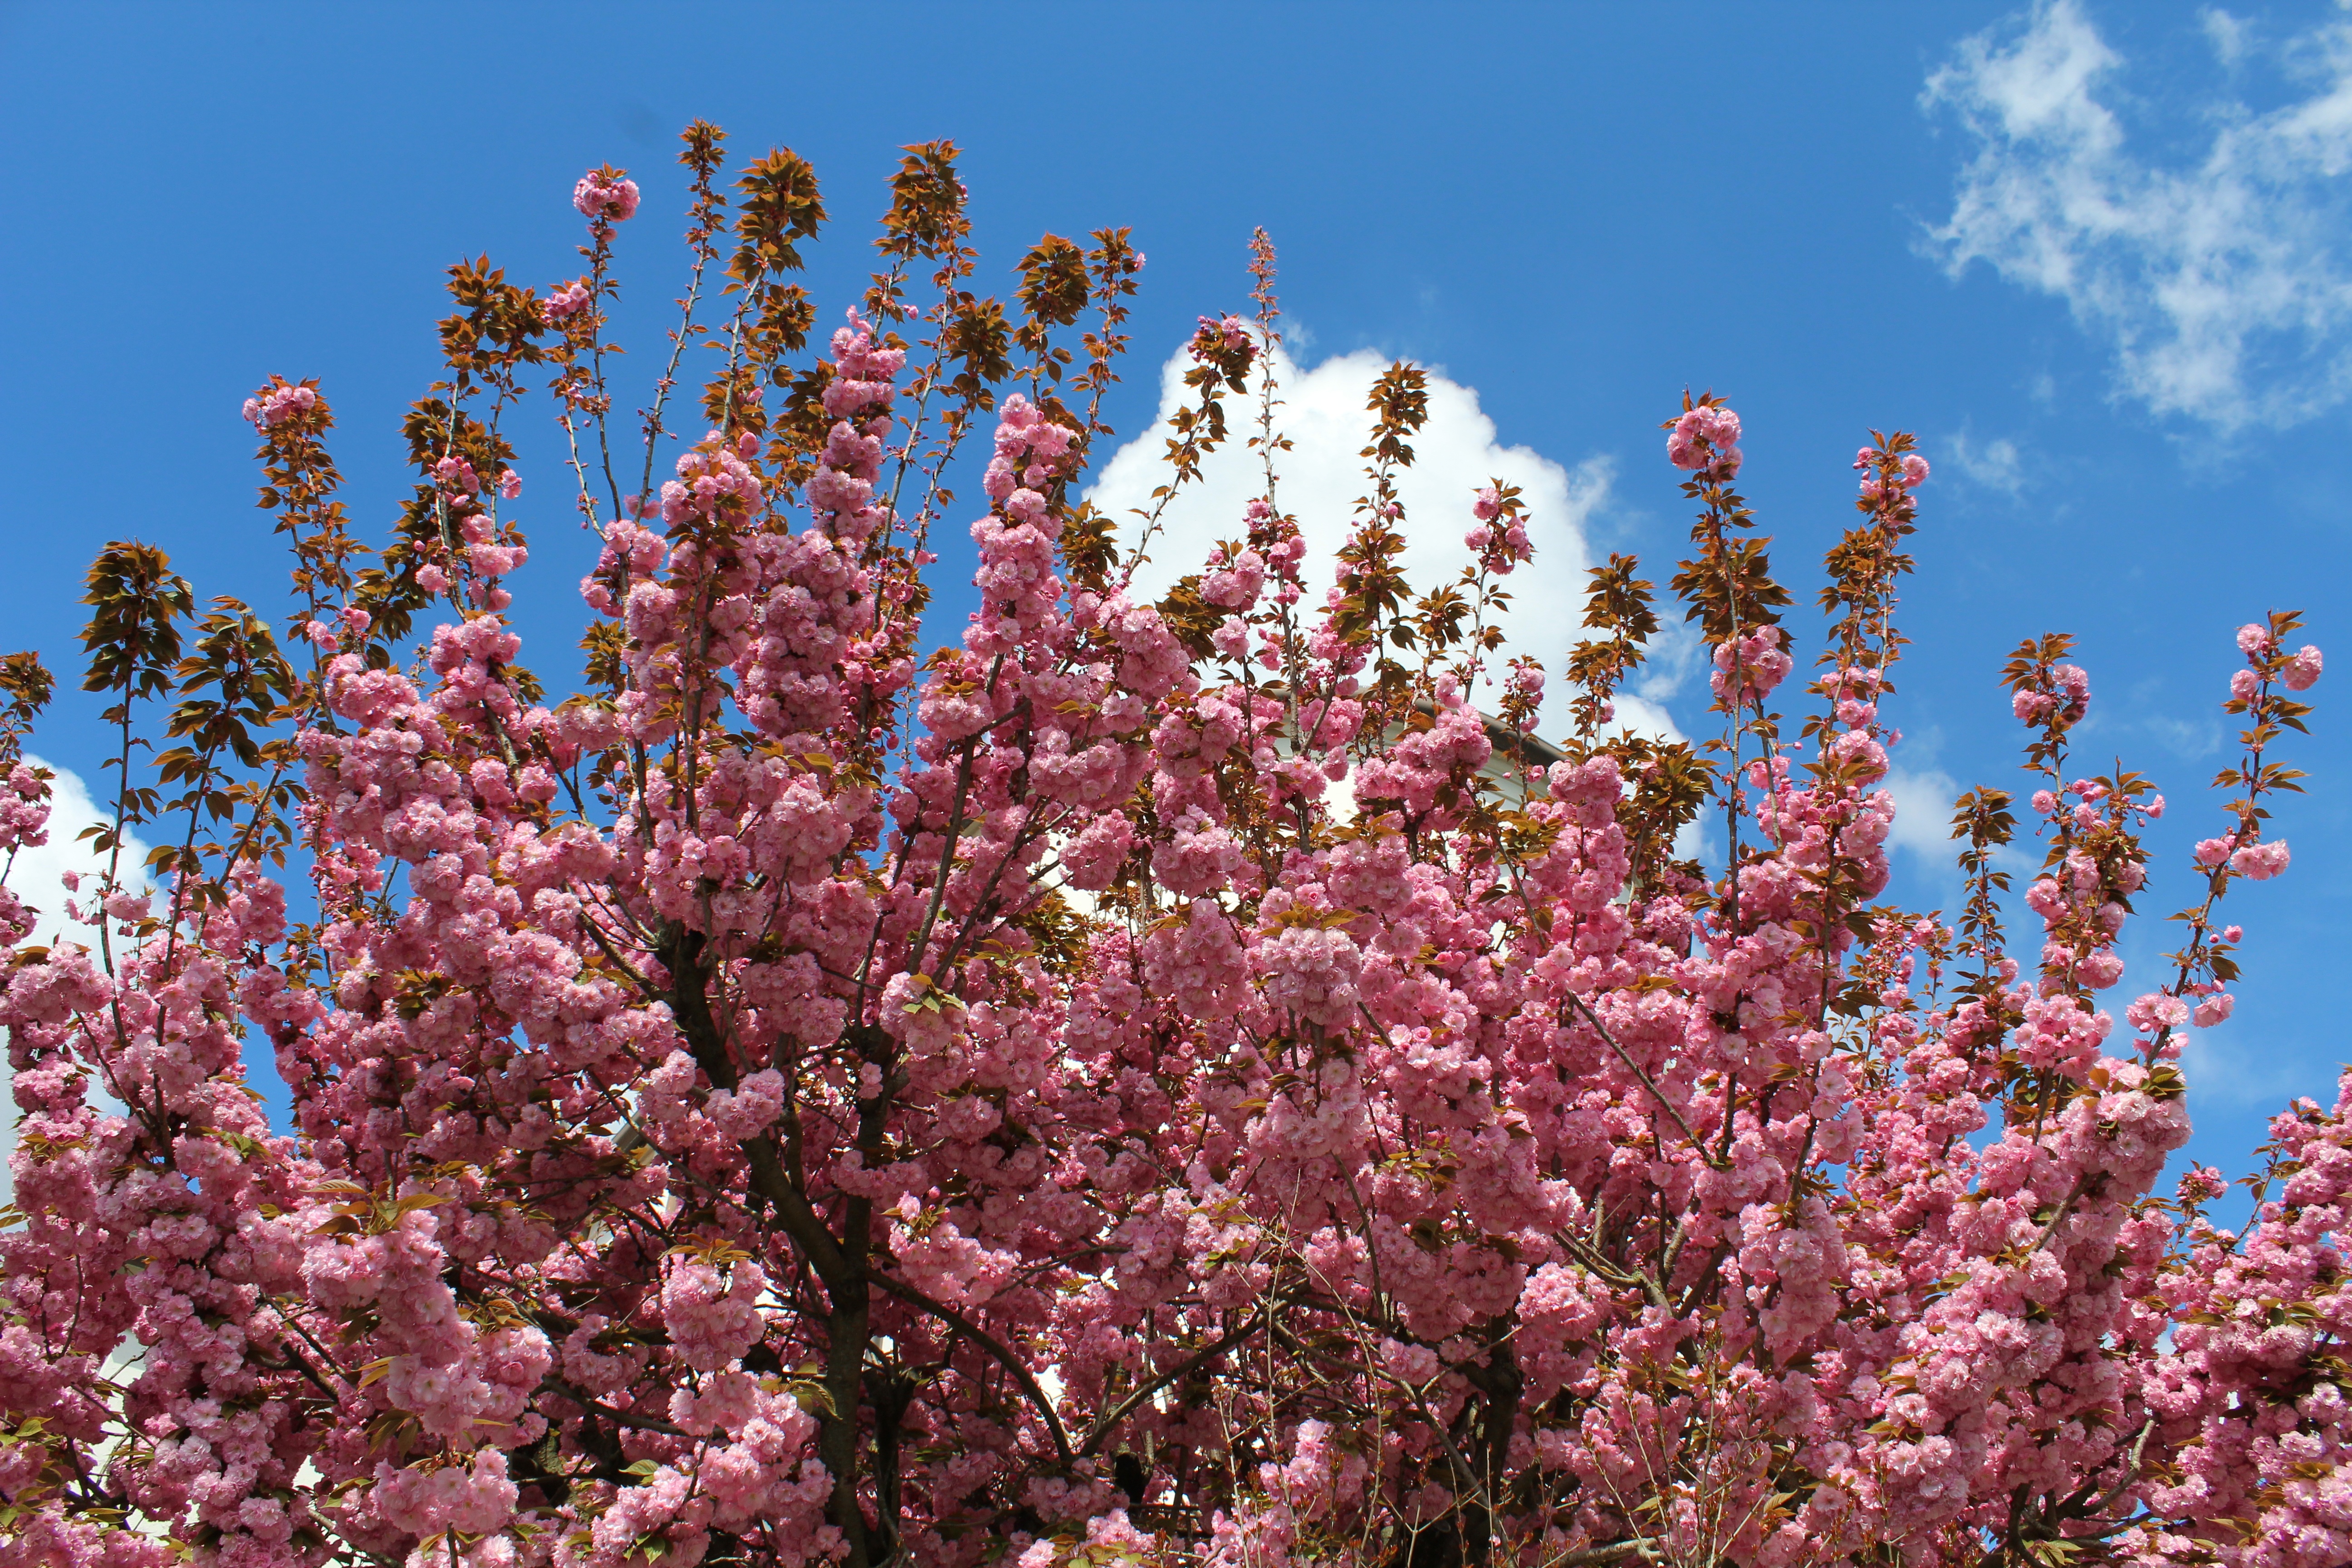
tree, nature, branch, blossom, plant, sky, flower, bloom, pollination, spring, flora, wildflower, flowers, colorful flowers, shrub, spring flowers, ecosystem, flowering plant, woody plant, land plant